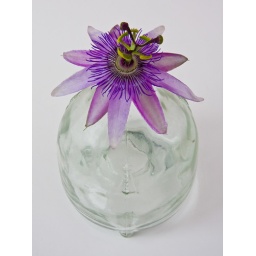
Another photo of one of my favorite garden flower, my purple passion flower in a glass wasp catcher.